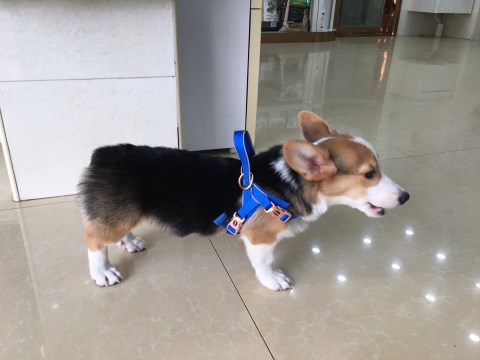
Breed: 2909-n000116-Cardigan